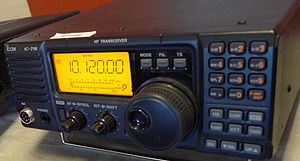
Radiosender
Nyere radioamatør transceiver (sender og modtager bygget sammen).
En radiosender er et apparat til at udsende radiobølger med det formål at overføre information til en eller flere radiomodtagere.